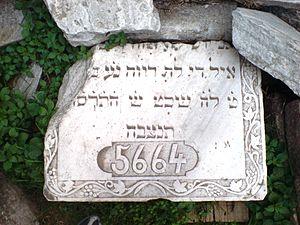
5664 (hébreu
5664 est une année hébraïque qui a commencé à la veille au soir du 22 septembre 1903 et s'est finie le 9 septembre 1904. Cette année a compté 354 jours. Ce fut une année simple dans le cycle métonique, avec un seul mois de Adar. Ce fut la première année depuis la dernière année de chemitta.